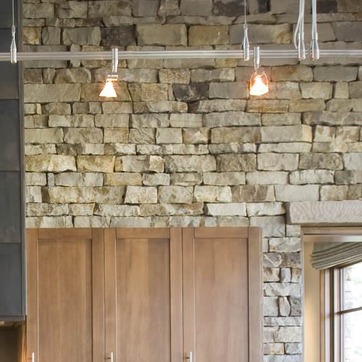
Material: stone